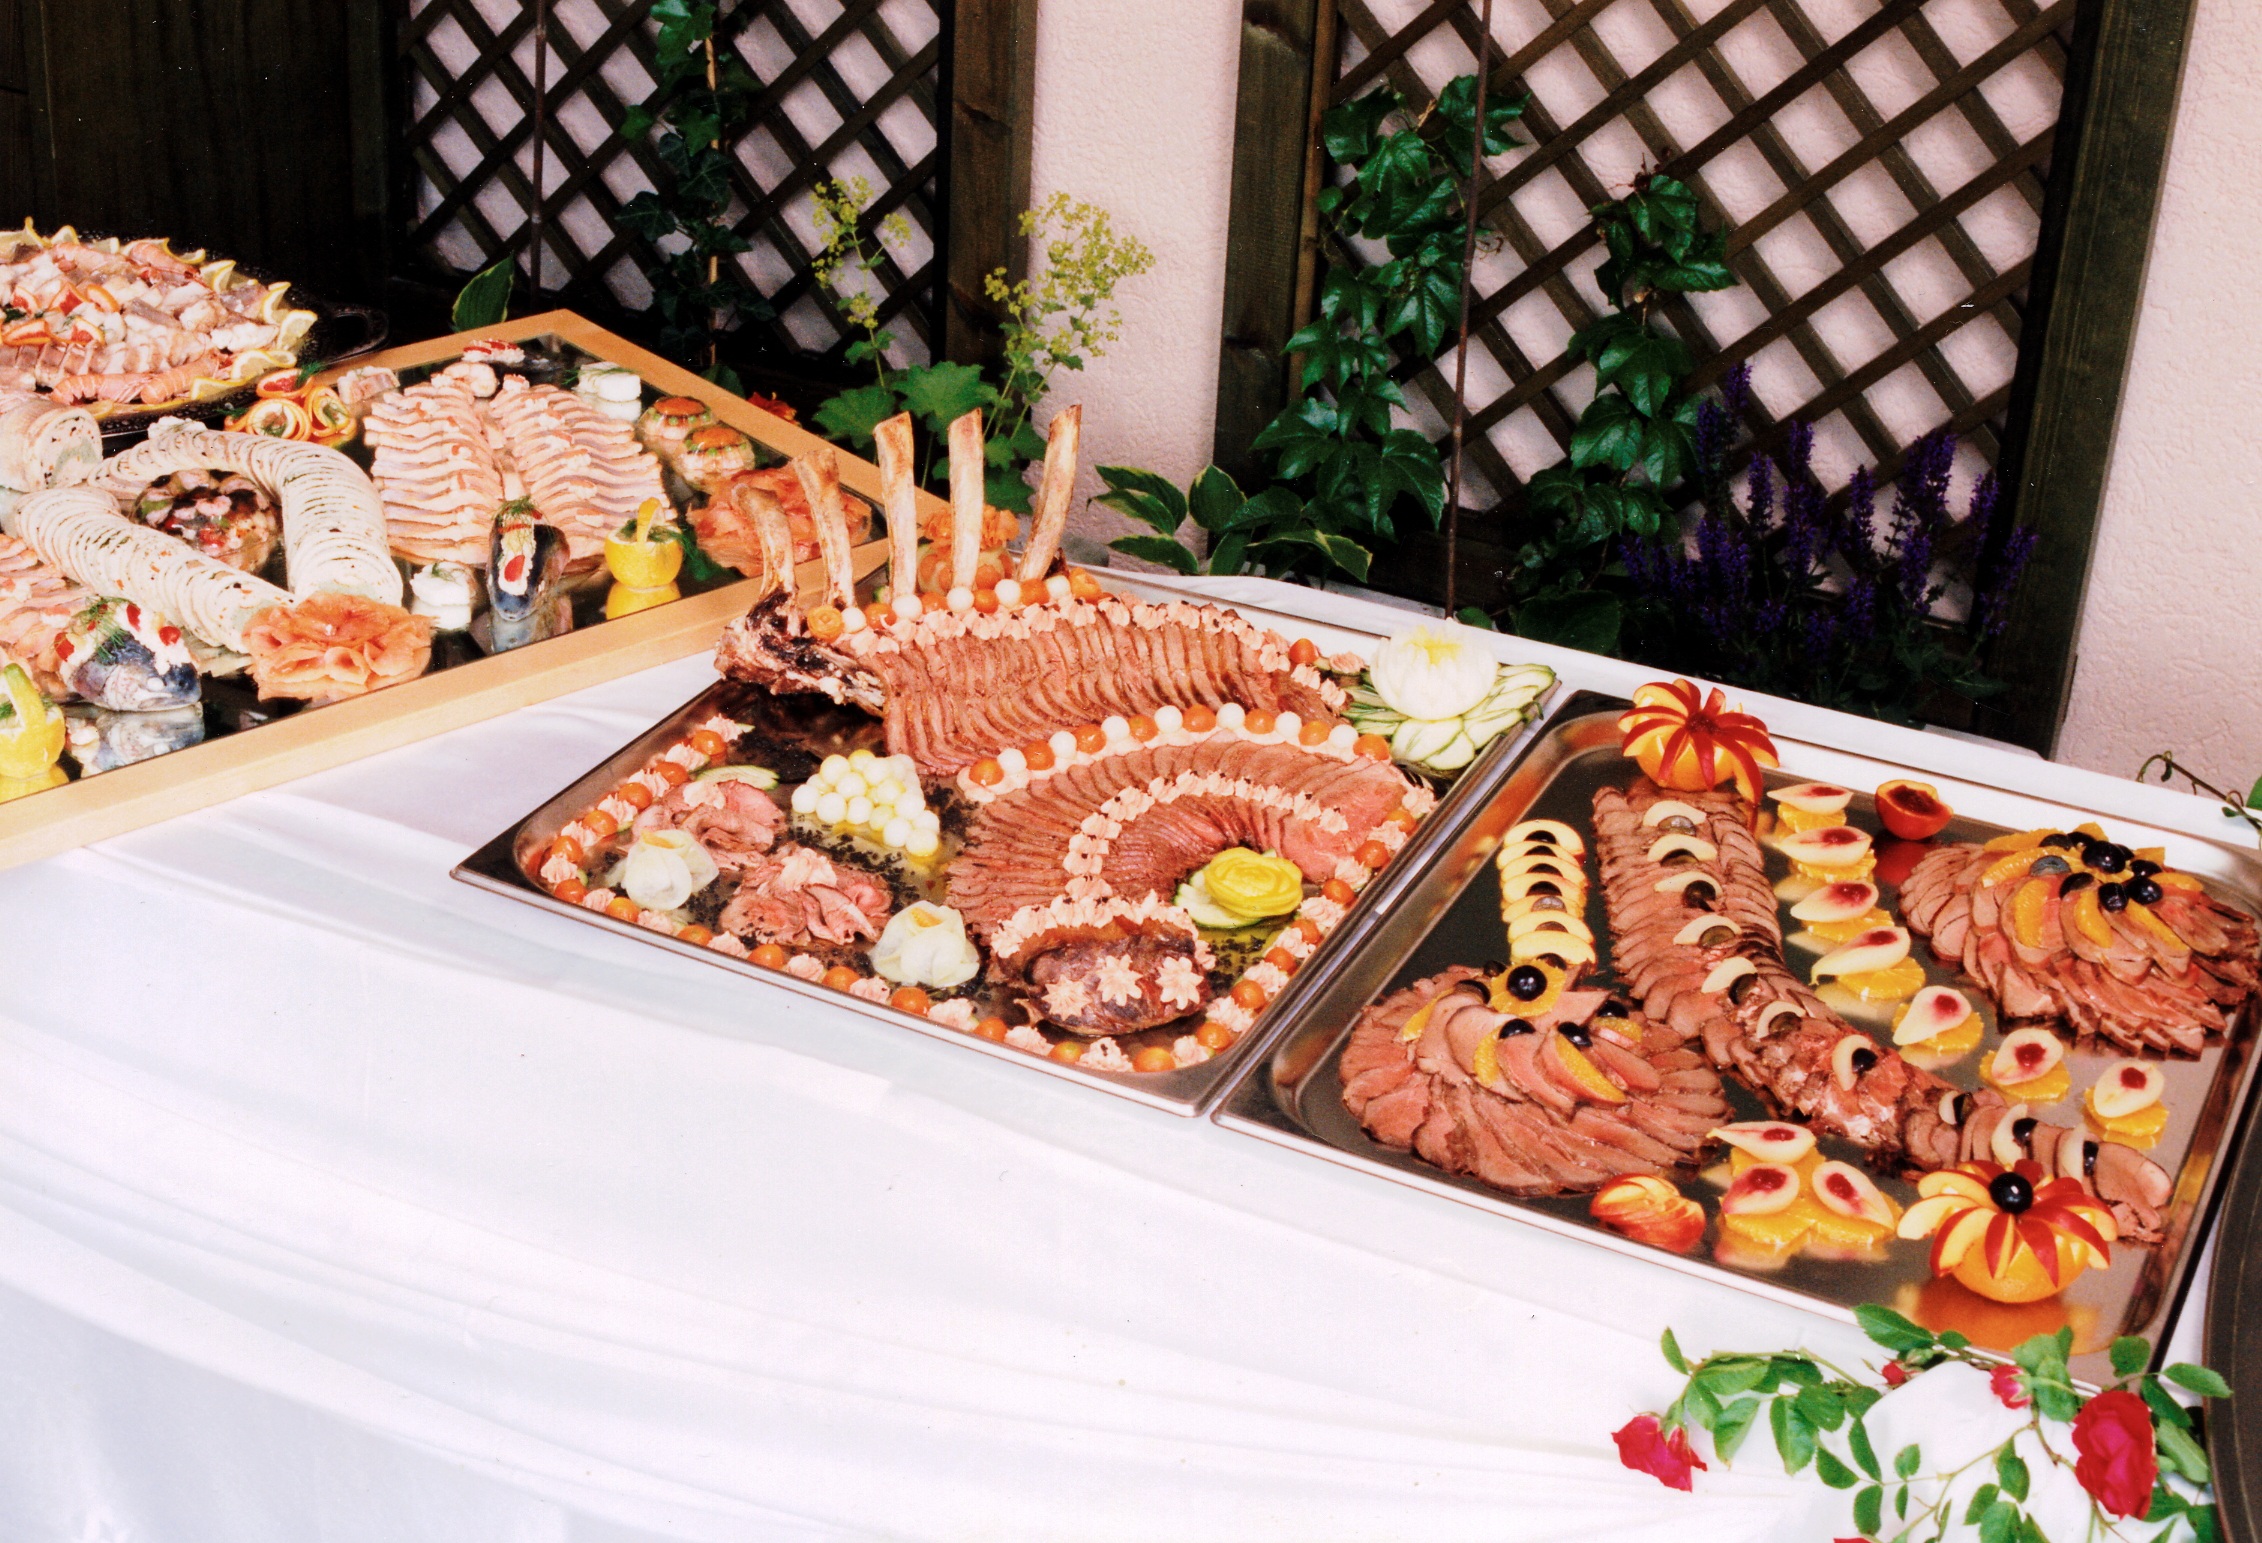
dish, meal, food, plate, eat, meat, lunch, cuisine, delicious, buffet, sausage, cut, arranged, catering, sliced, appetizing, cold plate, wurstplatte